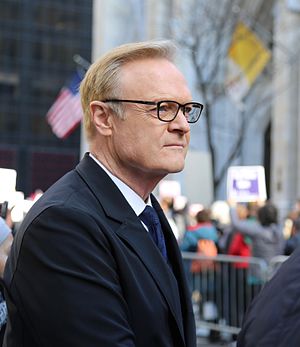
Lawrence O'Donnell
Lawrence Francis O'Donnell, Jr. er en amerikansk skuespiller og komiker.